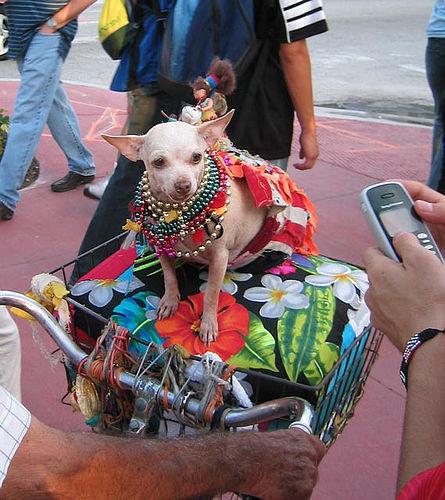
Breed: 420-n000124-Chihuahua